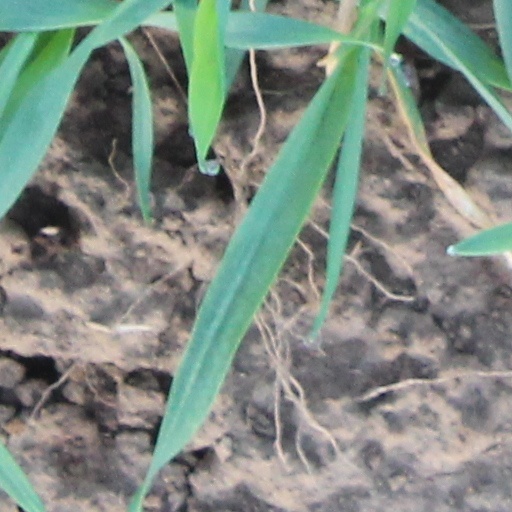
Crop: wheat